Mōryō no Hako

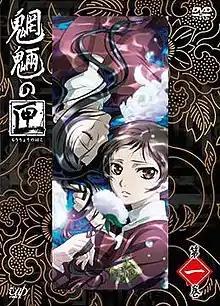
Box of Goblins (Moryo no Hako) Vol.1

is a Japanese novel by Natsuhiko Kyogoku. It is the second novel in the "Kyōgokudō" series that began with "Summer of the Ubume". The novel has been turned into a live action feature film, a manga, an anime television series, and a stage musical.